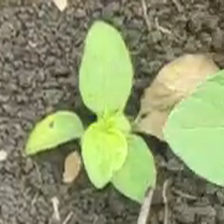
Weed species: Kena_(Commplina_benghalensio)